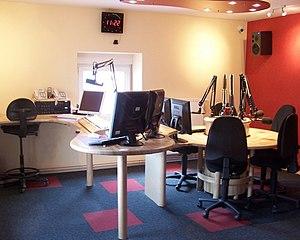
le studio de la radio RCM
RCM est une radio associative française, basée à Thiaville-sur-Meurthe. Elle diffuse porte de Saint Dié - Porte de Lunéville ainsi que toutes les infos de ce secteur : les sorties, les manifestations, les offres d'emplois, les invités locaux et les concerts.